Friedrich Heinrich Jacobi

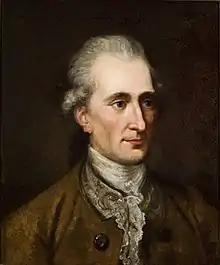
Jacobi painting by Johann Friedrich Eich, 1780

A conversation with Gotthold Lessing in 1780 in which Lessing avowed that he knew no philosophy in the true sense of that word, save Spinozism, led him to a protracted study of Spinoza's works. After Lessing's death, just a couple of months later, Jacobi continued to engage with Spinozism in an exchange of letters with Lessing's close friend Moses Mendelssohn, which began in 1783. These letters, published with commentary by Jacobi as "Briefe über die Lehre Spinozas" (1785; 2nd ed., much enlarged and with important Appendices, 1789), expressed sharply and clearly Jacobi's strenuous objection to a dogmatic system in philosophy, and drew upon him the vigorous enmity of the Aufklärer.